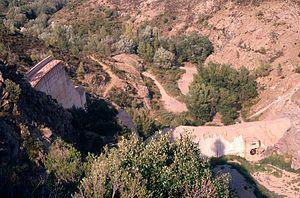
Fréjus est une commune française située dans le département du Var, en région Provence-Alpes-Côte d’Azur.
Le barrage de Malpasset est un barrage voûte, aujourd'hui en ruine, construit sur le Reyran, dernier affluent rive gauche de l'Argens. Sa retenue devait assurer l'alimentation en eau de l'agglomération de Fréjus/Saint-Raphaël, des communes environnantes et de leur plaine agricole. Le 2 décembre 1959, cinq ans après la fin de sa construction, des précipitations intenses provoquent une crue du lac de la retenue puis la rupture du barrage. Le déferlement en aval d'une cinquantaine de millions de mètres cubes d'eau entraîne 423 morts et des dégâts matériels considérables, routes, voies ferrées, fermes, immeubles détruits. C'est une des plus grandes catastrophes civiles françaises du XXᵉ siècle.